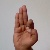
The image shows a hand gesture representing the letter 'F' in Indian Sign Language.